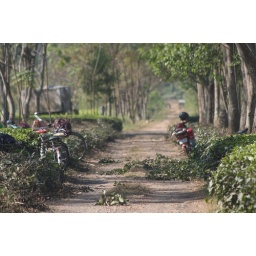
The workers on the tea farm get around the network of roads through the fields by bike